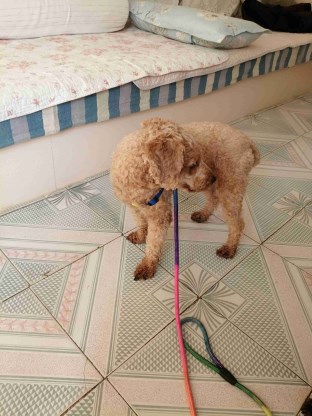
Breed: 7449-n000128-teddy